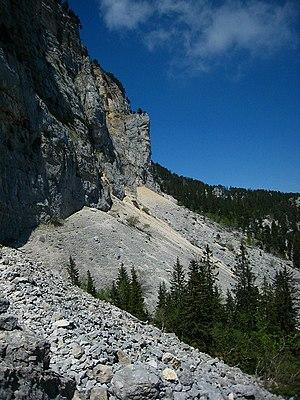
Le Vallon des Forges
Le Moucherotte est un sommet du département français de l'Isère s'élevant à 1 901 mètres d'altitude dans le massif du Vercors, dans les Alpes. Situé à l'extrémité nord-est du massif, il se termine par les rochers des Trois Pucelles, sur sa crête septentrionale, et domine l'agglomération de Grenoble. Il est composé de calcaires, notamment de l'Urgonien dans sa partie supérieure.